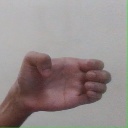
अक्षर: ख